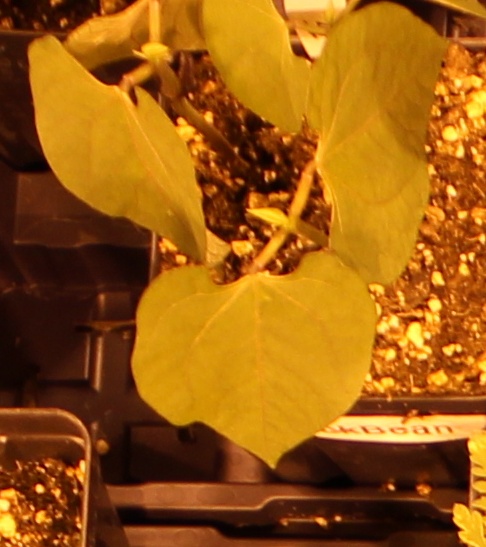
Label: Blackbean